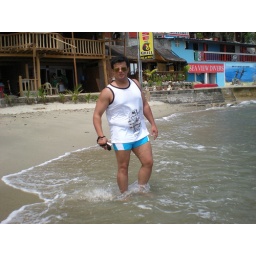
Enjoy the water waves in Puerto Galera on the white beach. It was really unforgotable moments....